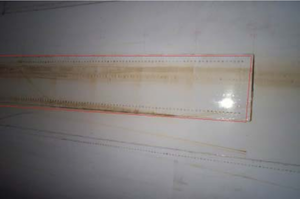
Le 25 mai 2002, un Boeing 747-200 assurant le vol China Airlines 611 se désintègre en plein vol au-dessus du détroit de Taïwan 20 minutes après son décollage à environ 43 kilomètres au nord-est des îles Pescadores, entraînant la mort des 225 passagers et membres d'équipage.